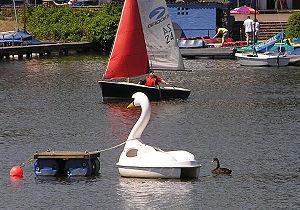
Petra est un cygne noir femelle qui a fait les manchettes des médias allemands, puis internationaux, entre 2006 et 2008 après s’être épris d’un pédalo adoptant la forme de l'un de ses congénères, sur l'Aasee, un lac de Münster, en Allemagne.